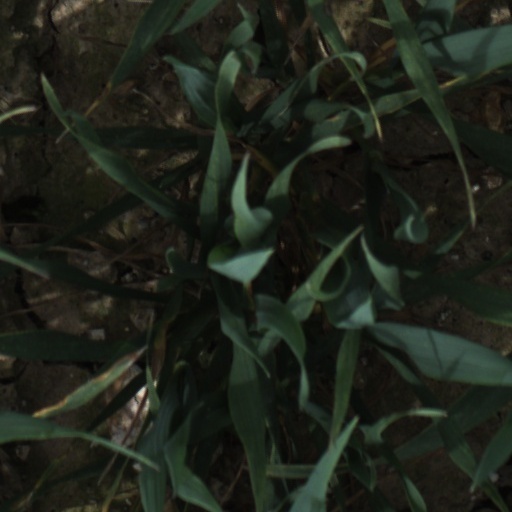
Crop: wheat